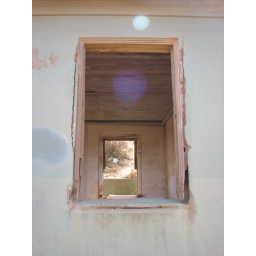
an abandoned building at golden gate bridge recreation area in san francisco.